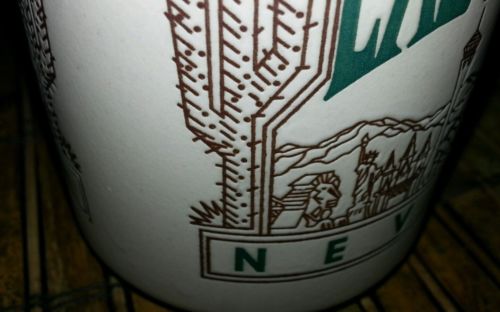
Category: mug